Lockheed C-5 Galaxy

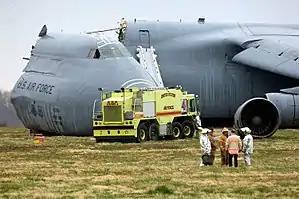
Emergency responders at the scene of a C-5B crash at Dover AFB, Delaware, April 2006

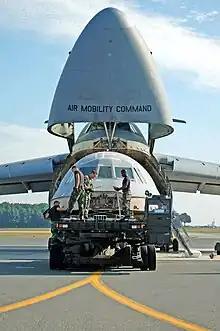
The flight deck from the C-5B crash at Dover AFB in April 2006 being loaded into another C-5

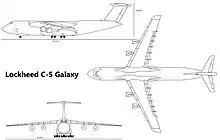
Drawing lines

Three C-5 Galaxy aircraft have been lost in crashes along with two class-A losses resulting from ground fire, with a combined total of 169 fatalities. At least two other C-5 crashes have resulted in major airframe damage, but the aircraft were repaired and returned to service.